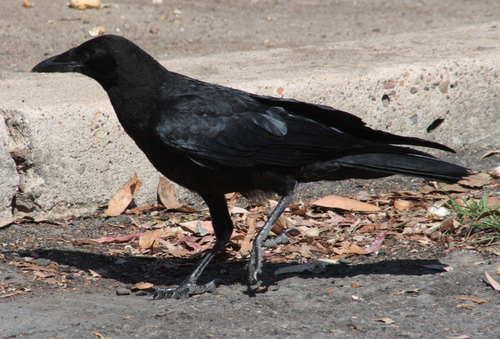
this is a large black bird with large claws and a large, thick bill.
this is a black bird with black feet and a large black beak.
this bird is black, with long legs and black beak
this large bird is solid black with a long tapered beak and narrow head.
all black sleek looking bird with black eyes and black beak.
this bird has wings that are black and has a long thick bill
this primarily black bird has gray wing tips and black tarsi/feet,
this bird has wings that are black and has a long bill
this bird has a black crown, black primaries, and a black belly.
an all black bird with a large pointed beak and long tail feathers.
Species: American Crow